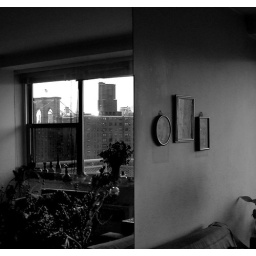
window in the mirror